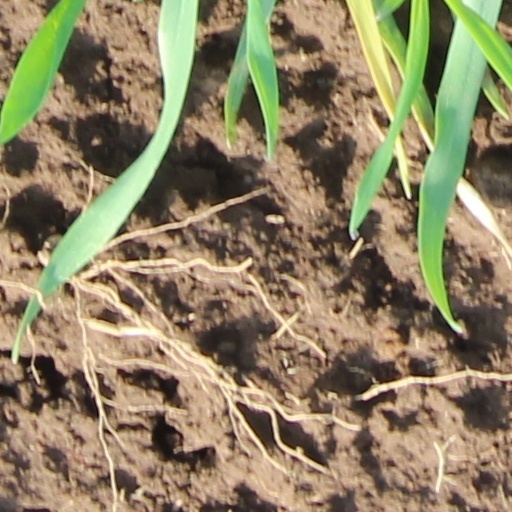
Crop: wheat